Affrilachia

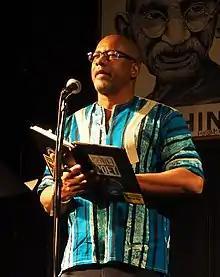
Frank X Walker

Affrilachia is a term that focuses on the cultural contributions of African-American artists, writers, and musicians in the Appalachian region of the United States. The term "Affrilachia" is attributed to Kentucky-based writer Frank X Walker, who began using it in the 1990s as a way to negate the stereotype of Appalachian culture, which portrays Appalachians as predominantly white and living in small mountain communities. The term Affrilachian stands for an African American who is a native or resident in the Appalachian region. "Affrilachia" is also the title of Walker's 2000 book of poetry, published by Old Cove Press.